Sonne (Rammstein song)

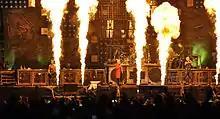
Heino and Rammstein performing "Sonne" at the Wacken Open Air 2013

The song debuted as "Klitschko" on 16 April 2000. It was very different from the final version released in "Mutter". It was played in some concerts on the Japanese/Australia-New Zealand leg of the "Sehnsucht" tour, before "Mutter" was released and its tour started. These concerts were the only time the third verse of the song was played; when played live, the band usually omits the final stanza, and instead plays a slightly longer intro and outro.